Mollisonia

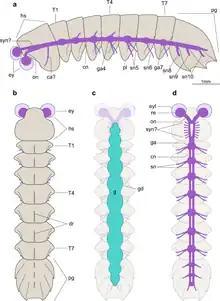
"Mollisonia symmetrica" in various views showing digestive (cyan) and nervous systems (purple)

The genus is characterized by a capsule-like dorsal exoskeleton (tergites), which was divided into a subequal size of cephalon and pygidium with 7 thoracic segments in between. Below the cephalon was a pair of huge compound eyes, followed by a series of walking legs and gnathobasic (jaw-like) limbs, each have 3 pairs in total. As a Cambrian arthropod, the genus is significant by bearing several traits of now-surviving chelicerates, such as pincer-like mouthparts (chelicerae) and fused ring-like cephalic nerves (synganglion) within their head, as well as a series of multilayered book gills underneath their trunk appendages.